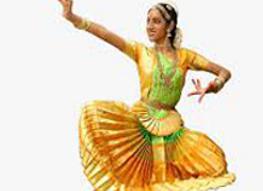
Dance form: kuchipudi